Toyohara Chikanobu

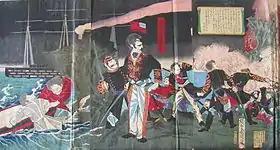
"The Korean Uprising of 1882" — woodblock print by Chikanobu

Chikanobu is a recognizable Meiji period artist, but his subjects were sometimes drawn from earlier historical eras. For example, one print illustrates an incident during the 1855 Ansei Edo earthquake. The early Meiji period was marked by clashes between disputing samurai forces with differing views about ending Japan's self-imposed isolation and about the changing relationship between the Imperial court and the Tokugawa shogunate. He created a range of impressions and scenes of the Satsuma Rebellion and Saigō Takamori. Some of these prints illustrated the period of domestic unrest and other subjects of topical interest, including prints like the 1882 image of the Imo Incident, also known as the at right.